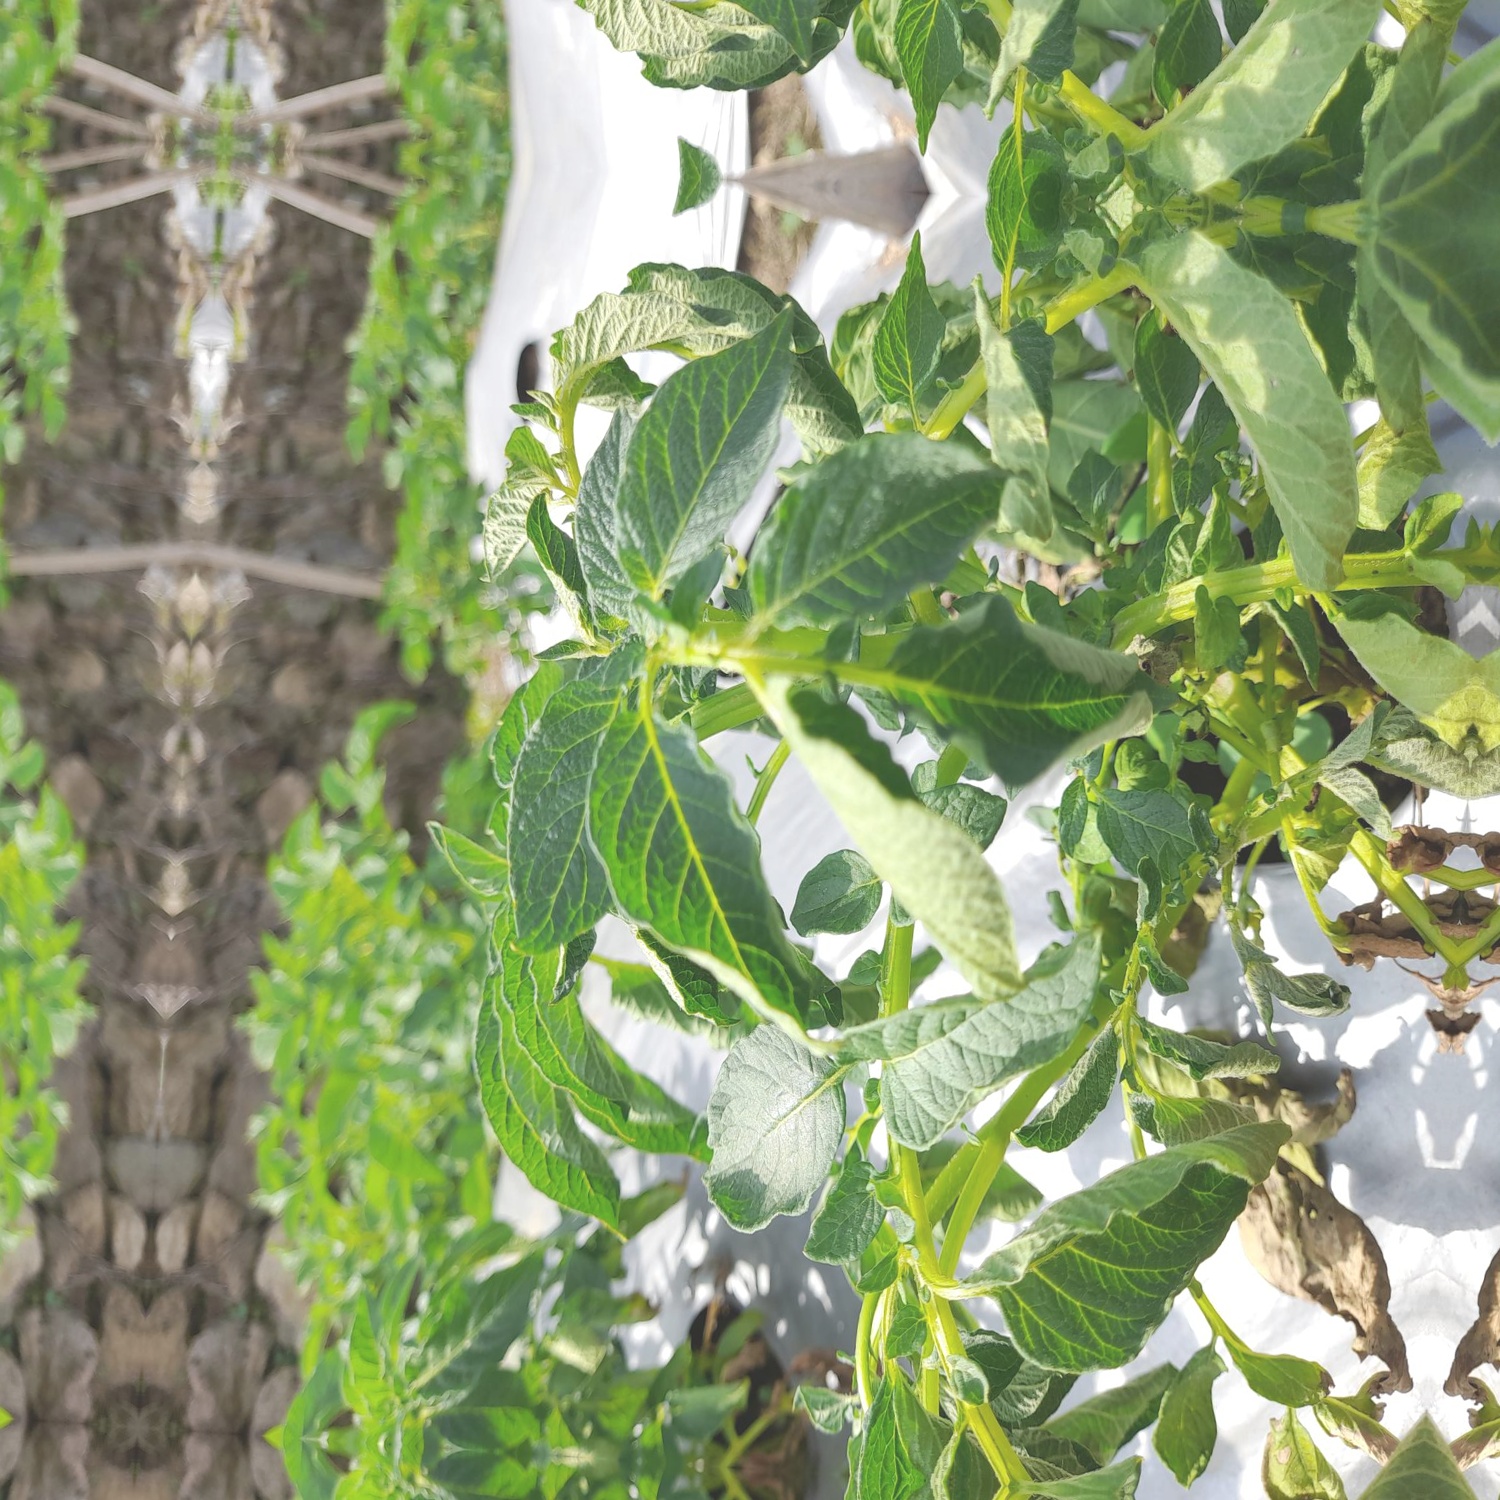
Etiqueta: Pudricion_Parda